St. Walburga Church, Antwerp

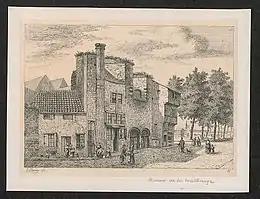
Ruins of the St. Walburga Church

In 1609 the church council asked Peter Paul Rubens to paint a triptych for the church. His "Elevation of the Cross" was completed in 1610 and incorporated into the main altar. When in 1734 the old wooden altar was demolished and replaced by a stone altar made by Willem Ignatius Kerricx, smaller parts of Rubens's triptych were sold because they did not fit the new altar. The first mass at the high altar took place on 11 June 1737. The triptych was removed in 1794 by French occupying forces and taken to Paris, and was later returned to Antwerp's Cathedral of Our Lady.